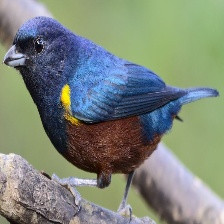
Species: CHESTNET BELLIED EUPHONIA
Scientific name: EUPHONIA PECTORALIS